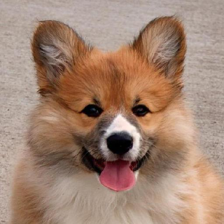
Label: animals